William Edwardes, 2nd Baron Kensington

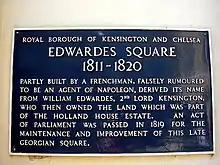
Edwardes Square sign, London W8, named after Lord Kensington.

William Edwardes, 2nd Baron Kensington (24 April 1777 – 10 August 1852), styled The Honourable William Edwardes until 1801, was a British peer and Member of Parliament. He was the instigator of the infamous "Kensington Canal".